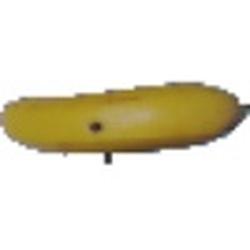
Label: Banana